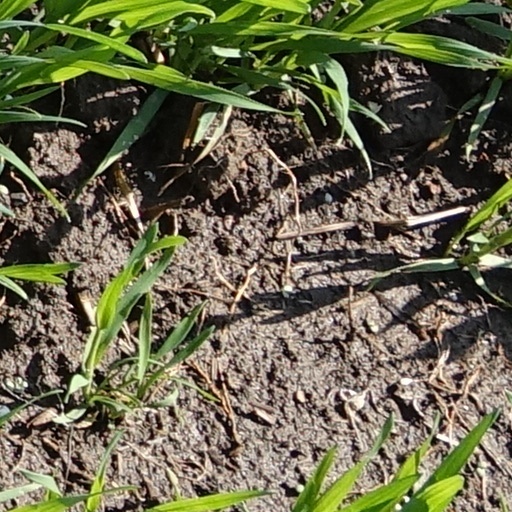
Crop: wheat